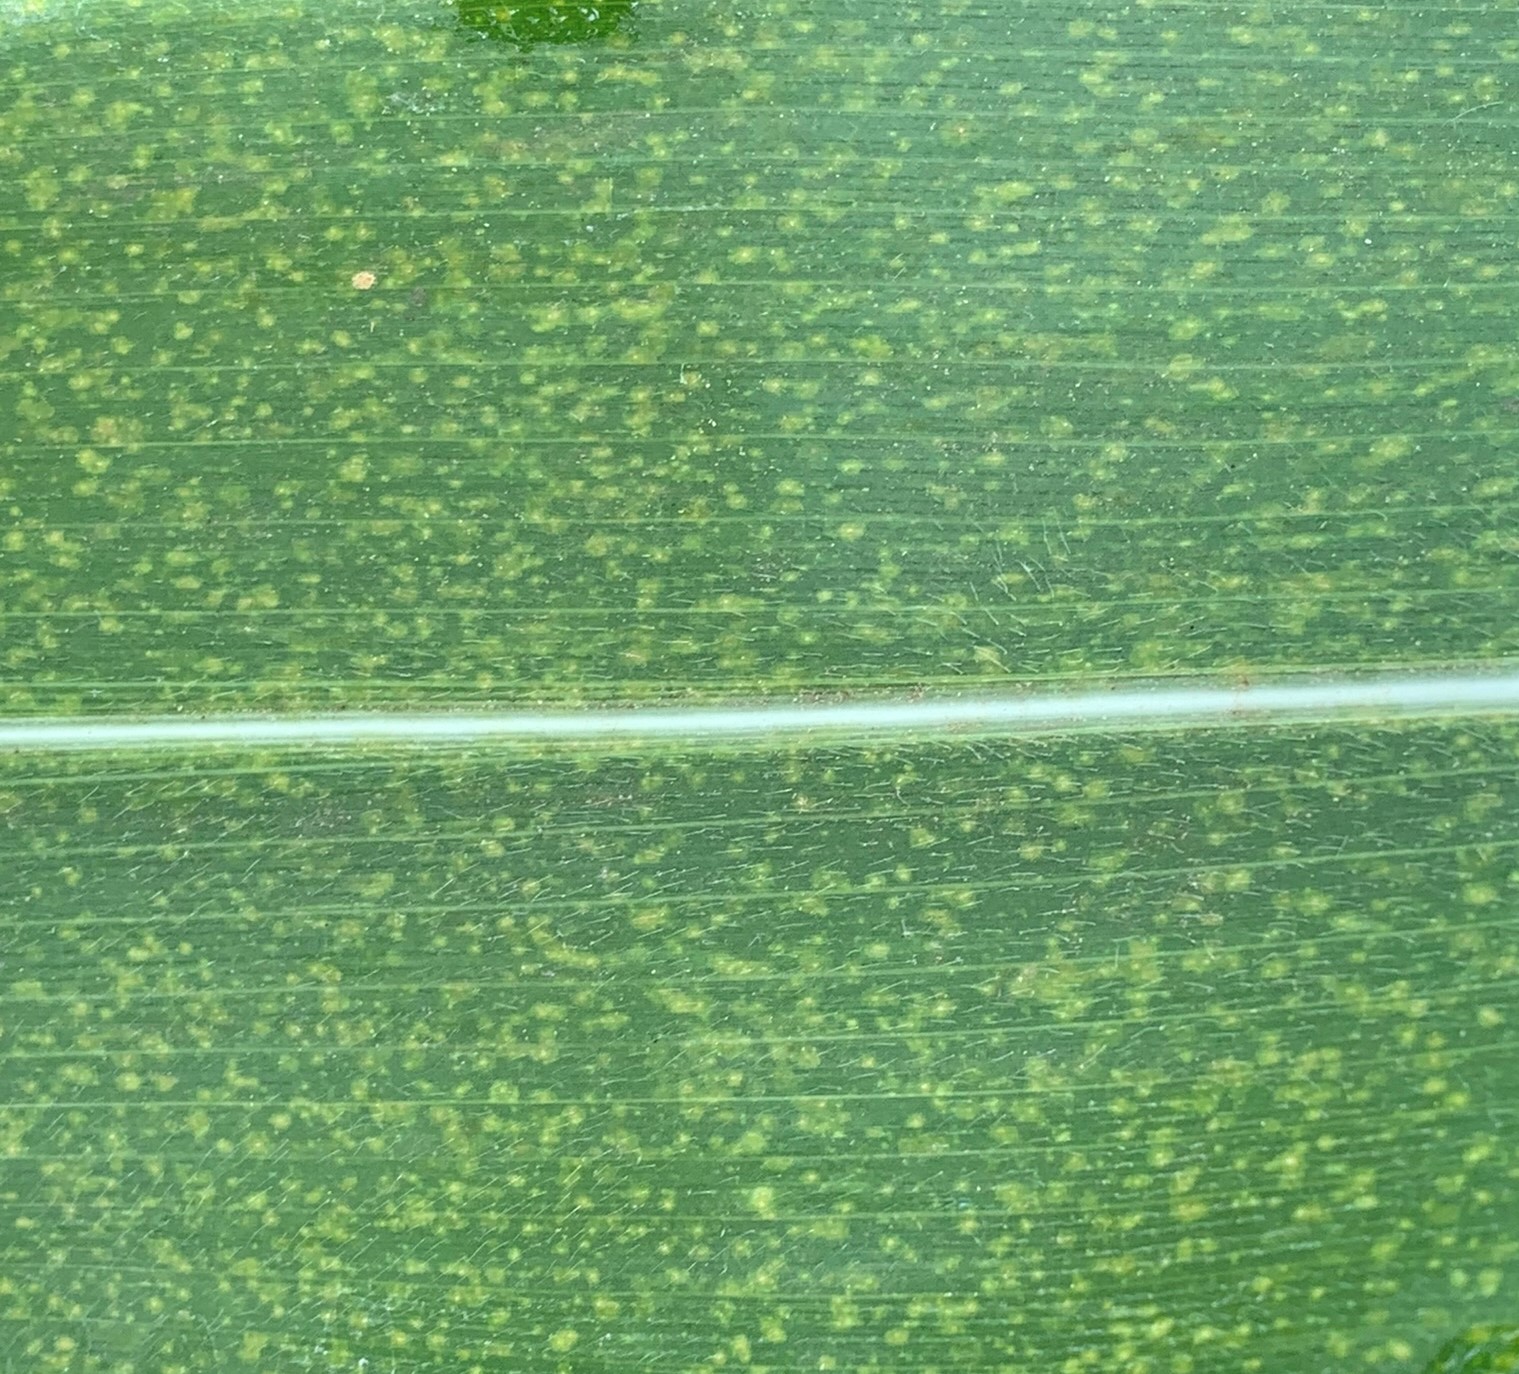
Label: MLN